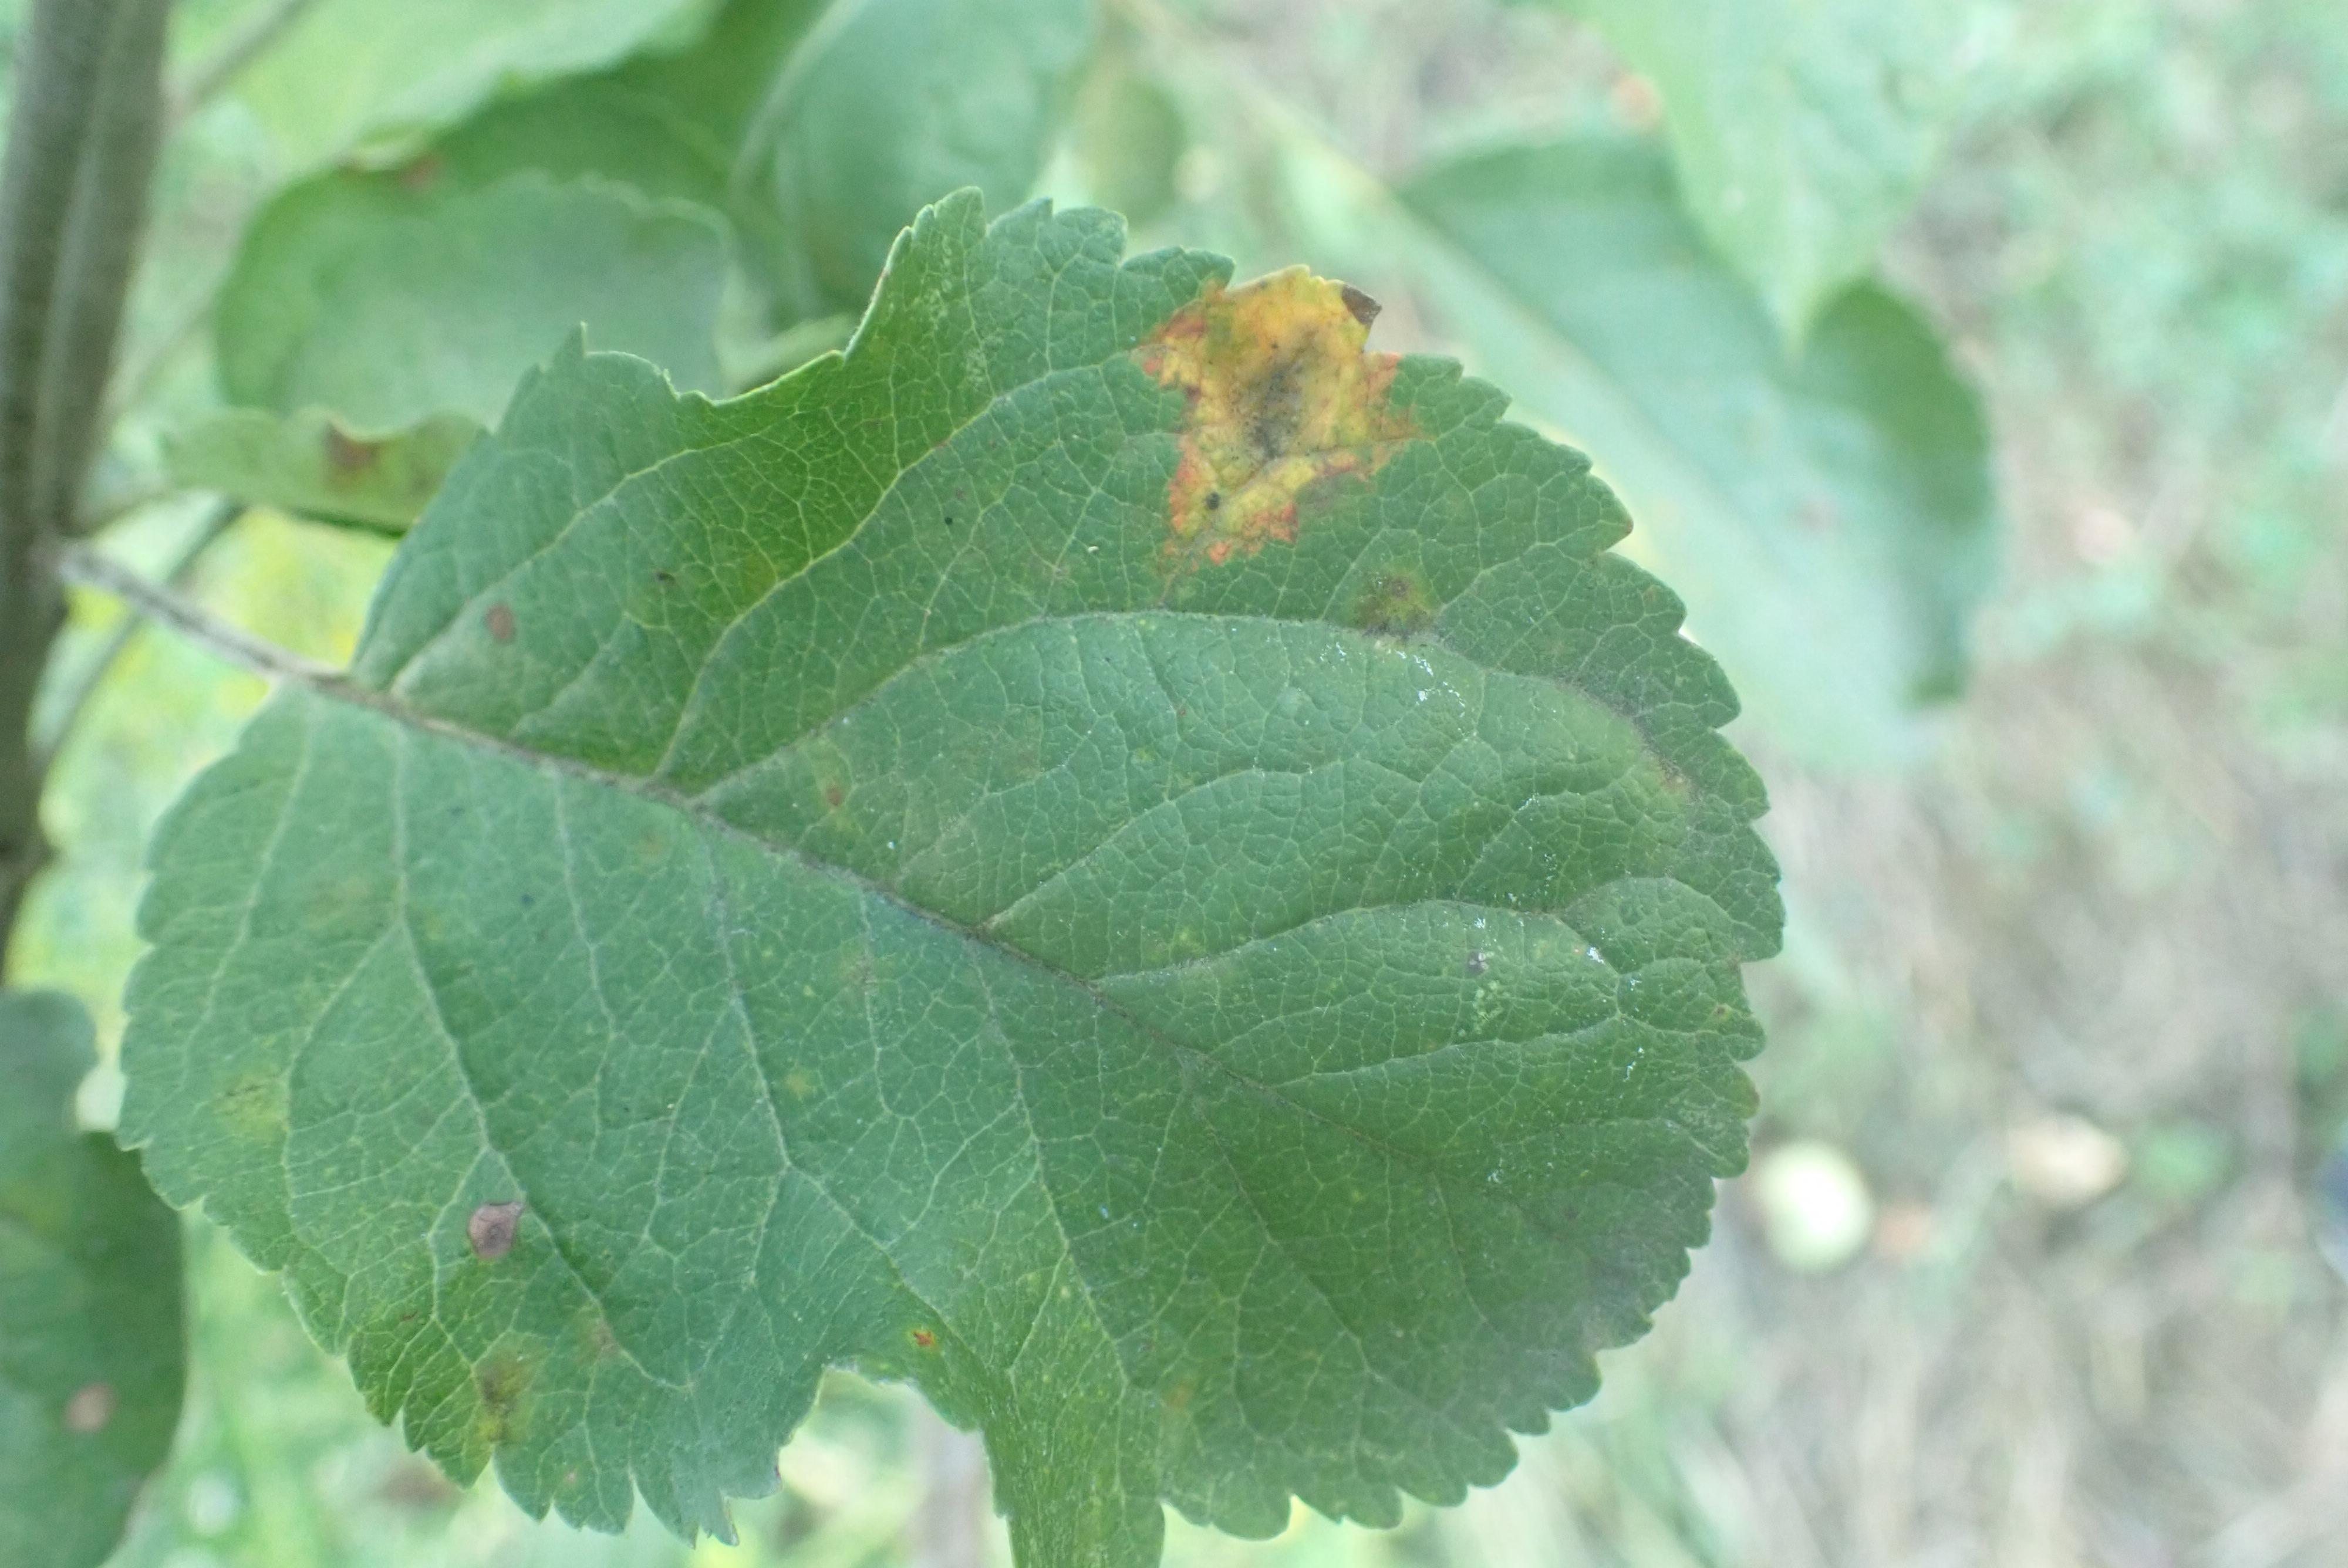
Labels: complex